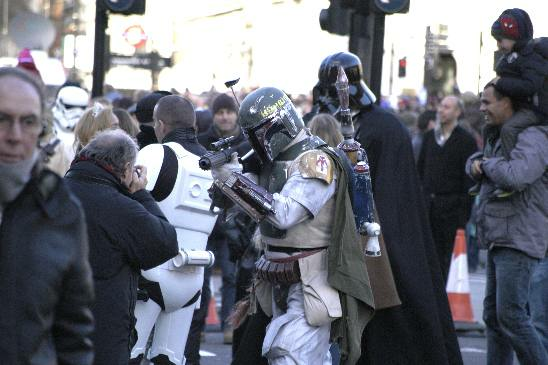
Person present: Yes